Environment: real
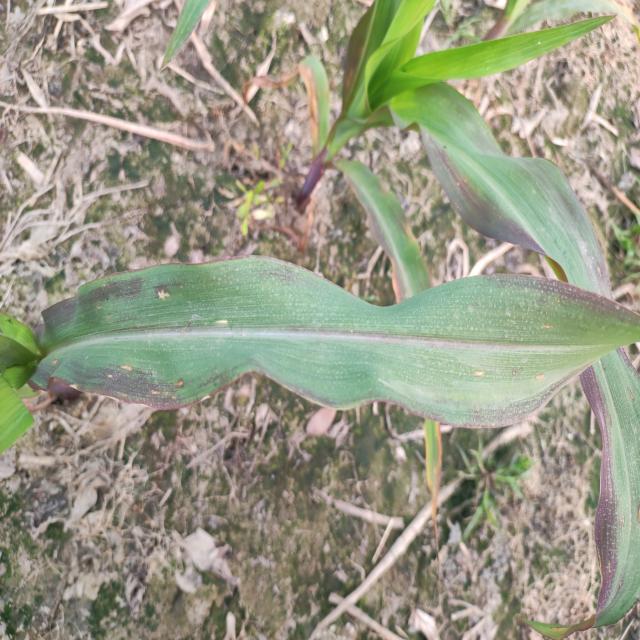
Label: phosphorus_deficiency